List of UCF Knights men's basketball seasons

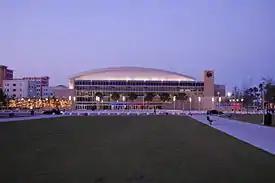
CFE Arena, the Knights home court

This is a list of seasons completed by the UCF Knights basketball team since the team's formation in 1969. Since that season, the Knights have played over 1,100 regular-season games, winning five conference tournament championships and seven regular season championships. The Knights are a member of the American Athletic Conference (The American), and their current head coach is Johnny Dawkins, who is in his third year with the team. The Knights play their home games at CFE Arena, which is located on the main campus of UCF in Orlando, Florida.